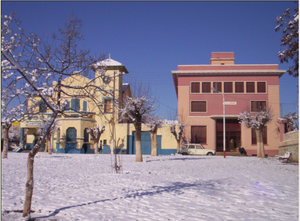
Ben Badis est une commune, siège de daïra, de la wilaya de Sidi Bel Abbès en Algérie.